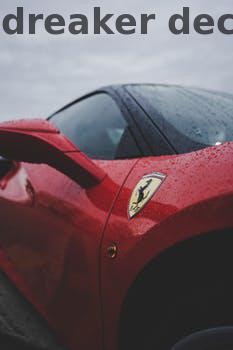
Label: Watermark